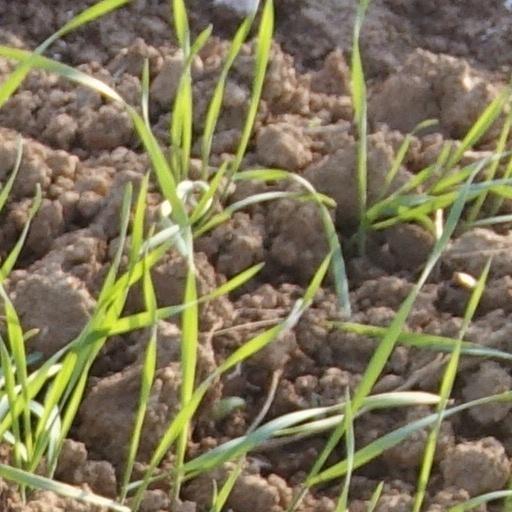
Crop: wheat